Thomas Walter Grundy

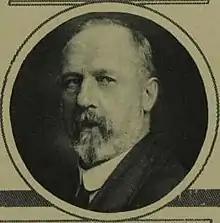
Grundy in 1923

Thomas Walter Grundy (1864 – 28 January 1942) was an English Labour Party politician. He was the Member of Parliament (MP) for Rother Valley.